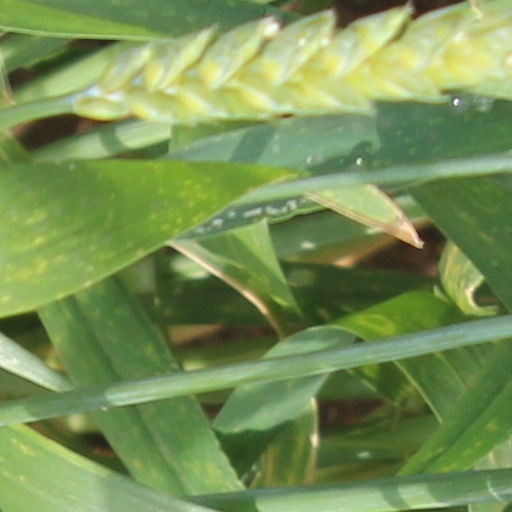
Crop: wheat